Describe the emotion expressed in this image:  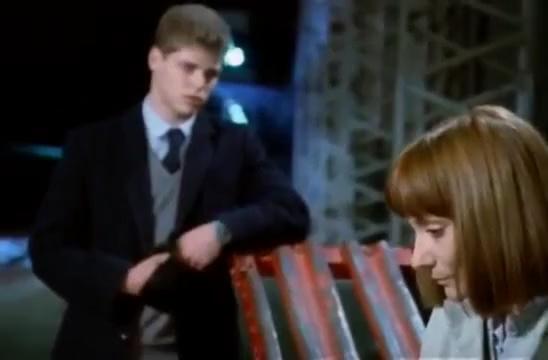
This person displays Suffering, valence and arousal with low intensity.